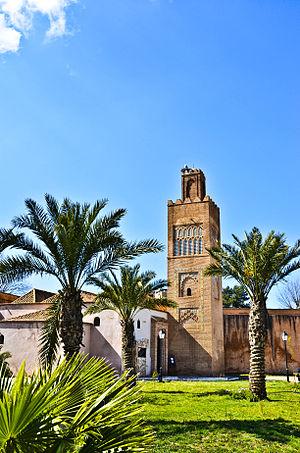
Le palais El Mechouar, est un complexe palatial royal zianide, situé à Tlemcen en Algérie. Construit au Moyen Âge par les sultans zianides en 1248. Mechouar — littéralement « aile du Conseil », « lieu de mouchawara », soit « conseils consultatifs » — doit son nom à la salle où se réunissaient les ministres autour du sultan de Tlemcen. L'usage du terme mechouar s'étend pour désigner en Andalousie et au Maghreb un palais-citadelle. Le complexe du Mechouar est un exemple d'art mauresque et andalou, et plus particulièrement du style zianide.
Cet article présente une liste de grandes mosquées historiques d'Algérie, non exhaustive.
Arudj Reïs dit Baba-Oruç, qui par déformation donna Barberousse, est un corsaire renommé, proclamé sultan d'Alger après ses faits d'arme contre les Castillans et considéré comme le fondateur de Al Jazâ'ir : l’état d'Alger ou régence d'Alger. Il acquit le surnom de Baba Arudj après avoir transporté les réfugiés musulmans d'Espagne vers l'Afrique du Nord. Il est mort en défendant Tlemcen contre les Espagnols en 1518.